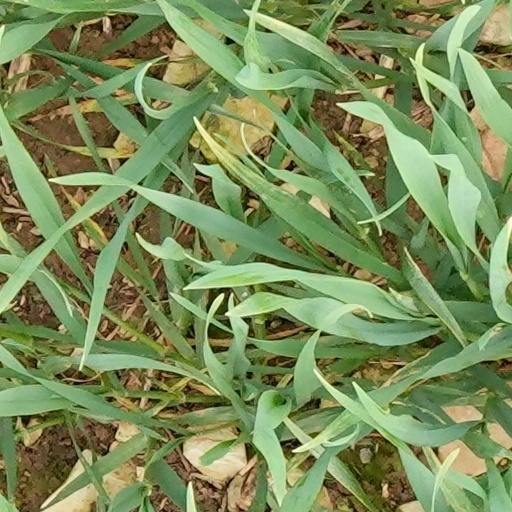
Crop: wheat